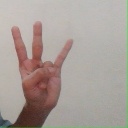
अक्षर: क्ष